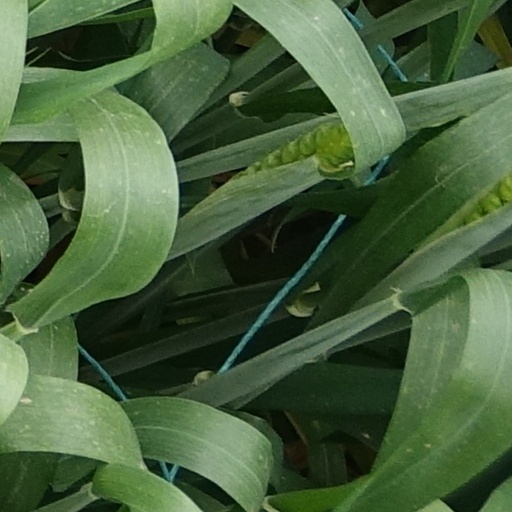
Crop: wheat